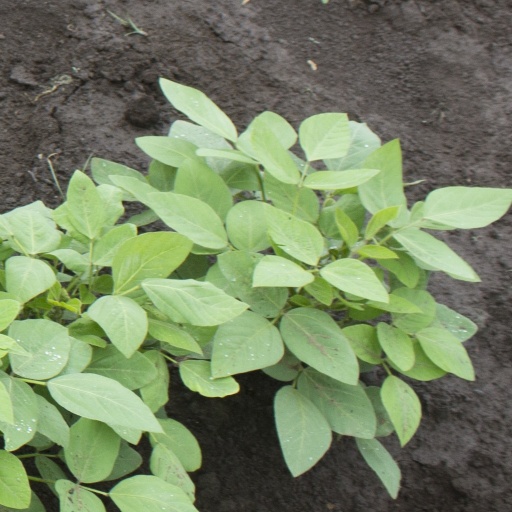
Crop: soybean